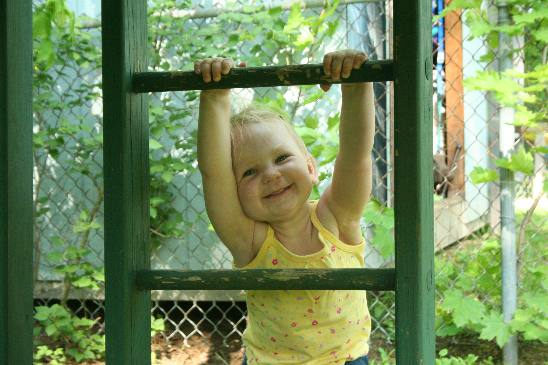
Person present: Yes